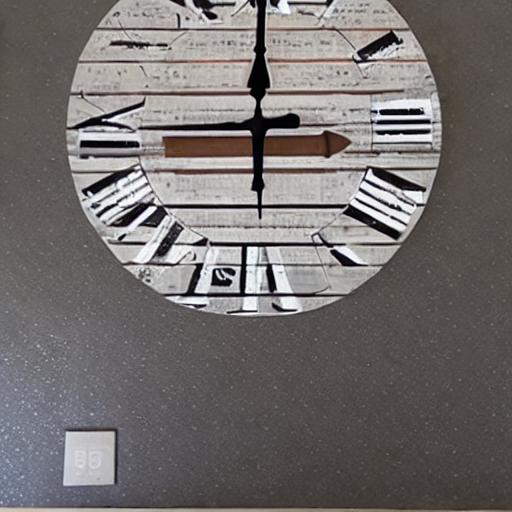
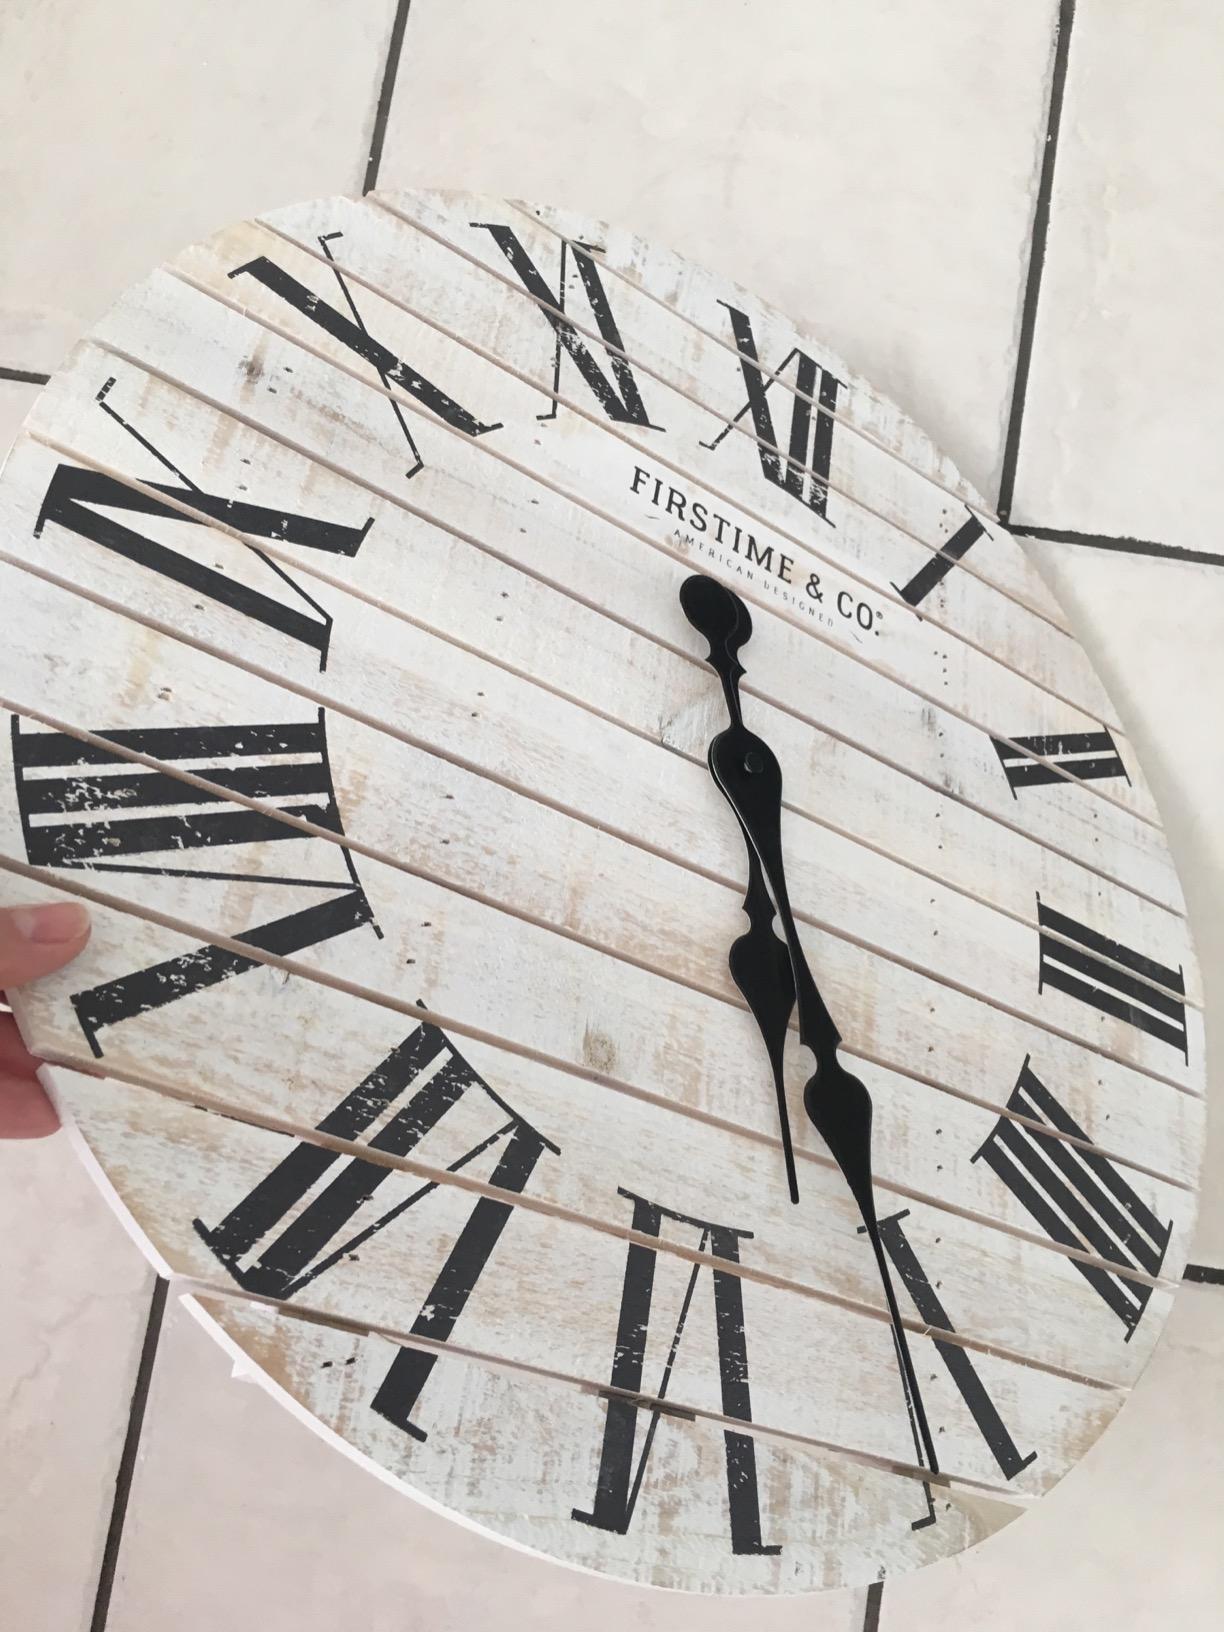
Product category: clock
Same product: no